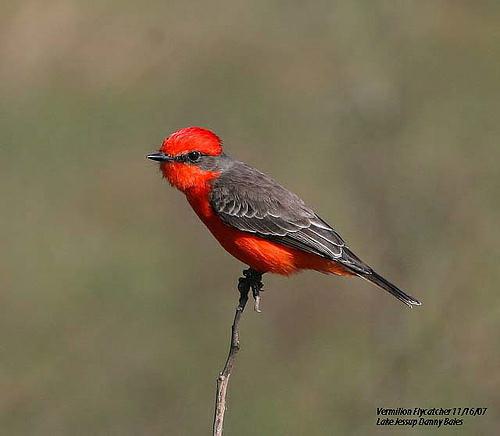
A photo of a vermilion flycatcher